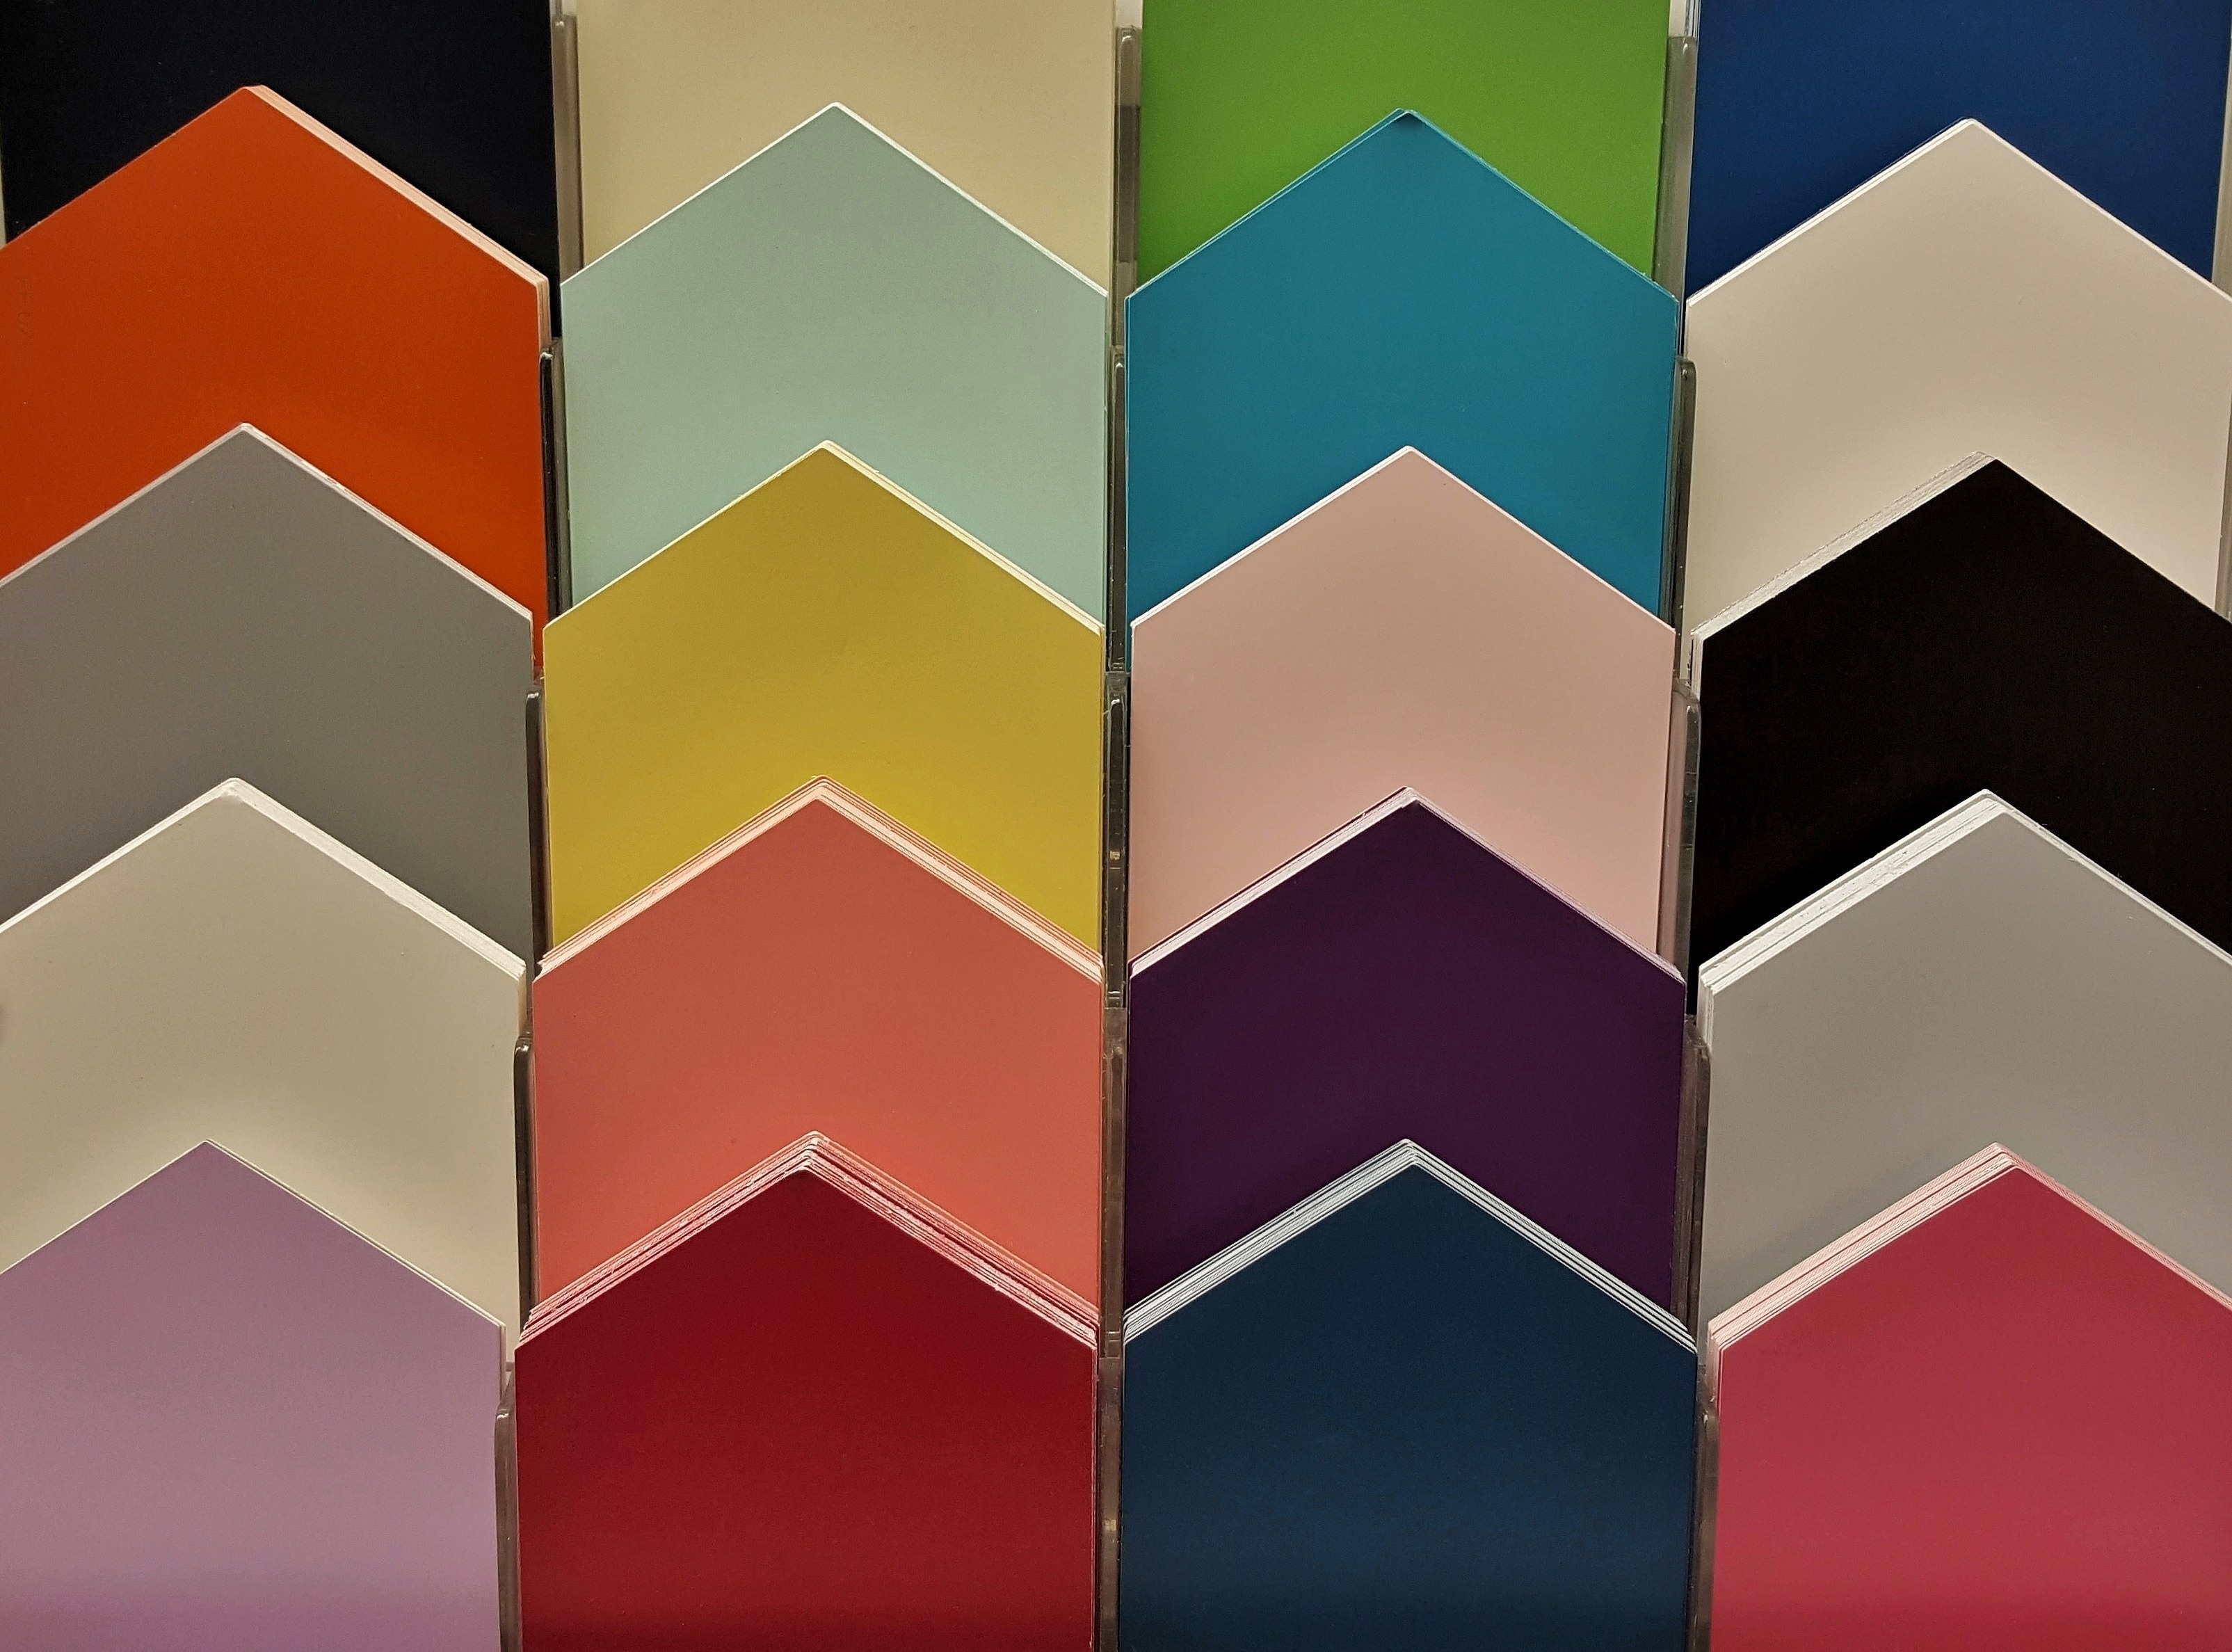
abstract, texture, pattern, line, red, color, paint, point, colorful, circle, painting, font, art, colors, painter, background, illustration, design, triangle, rows, symmetry, diy, shape, pointed, pointy, color board, pickets, color matching, color match